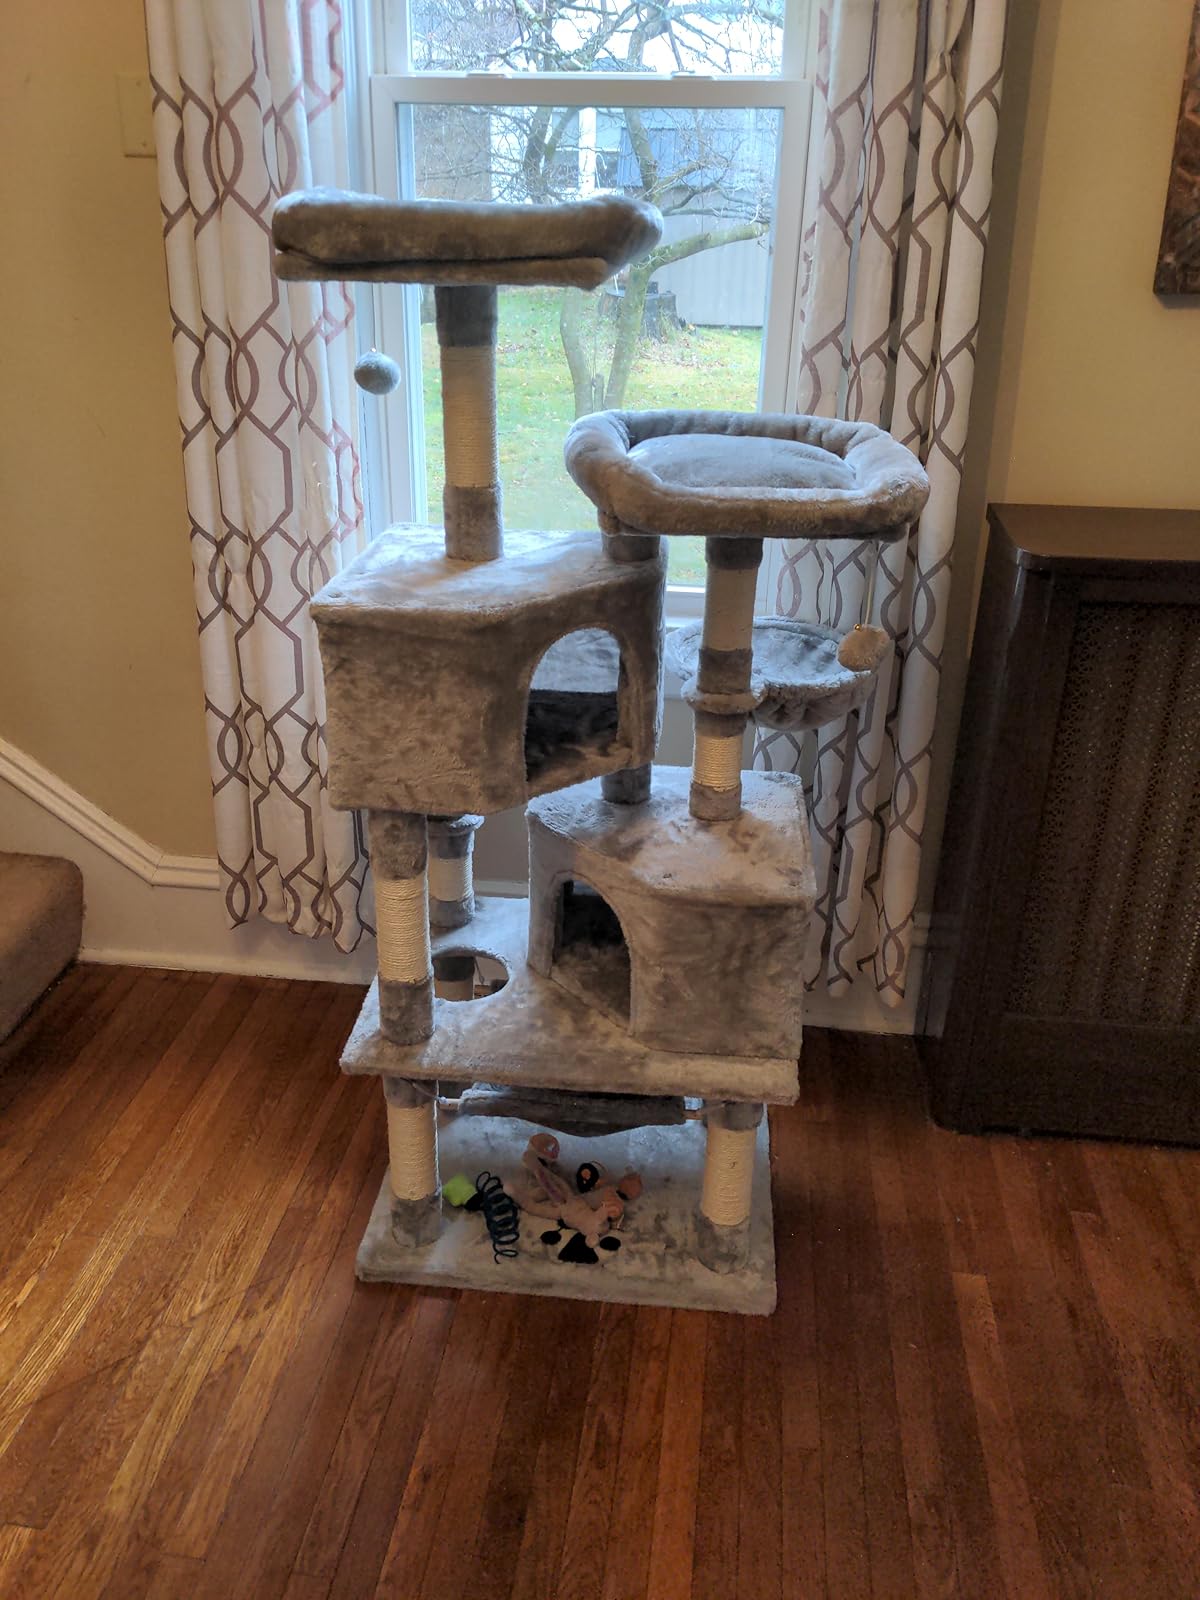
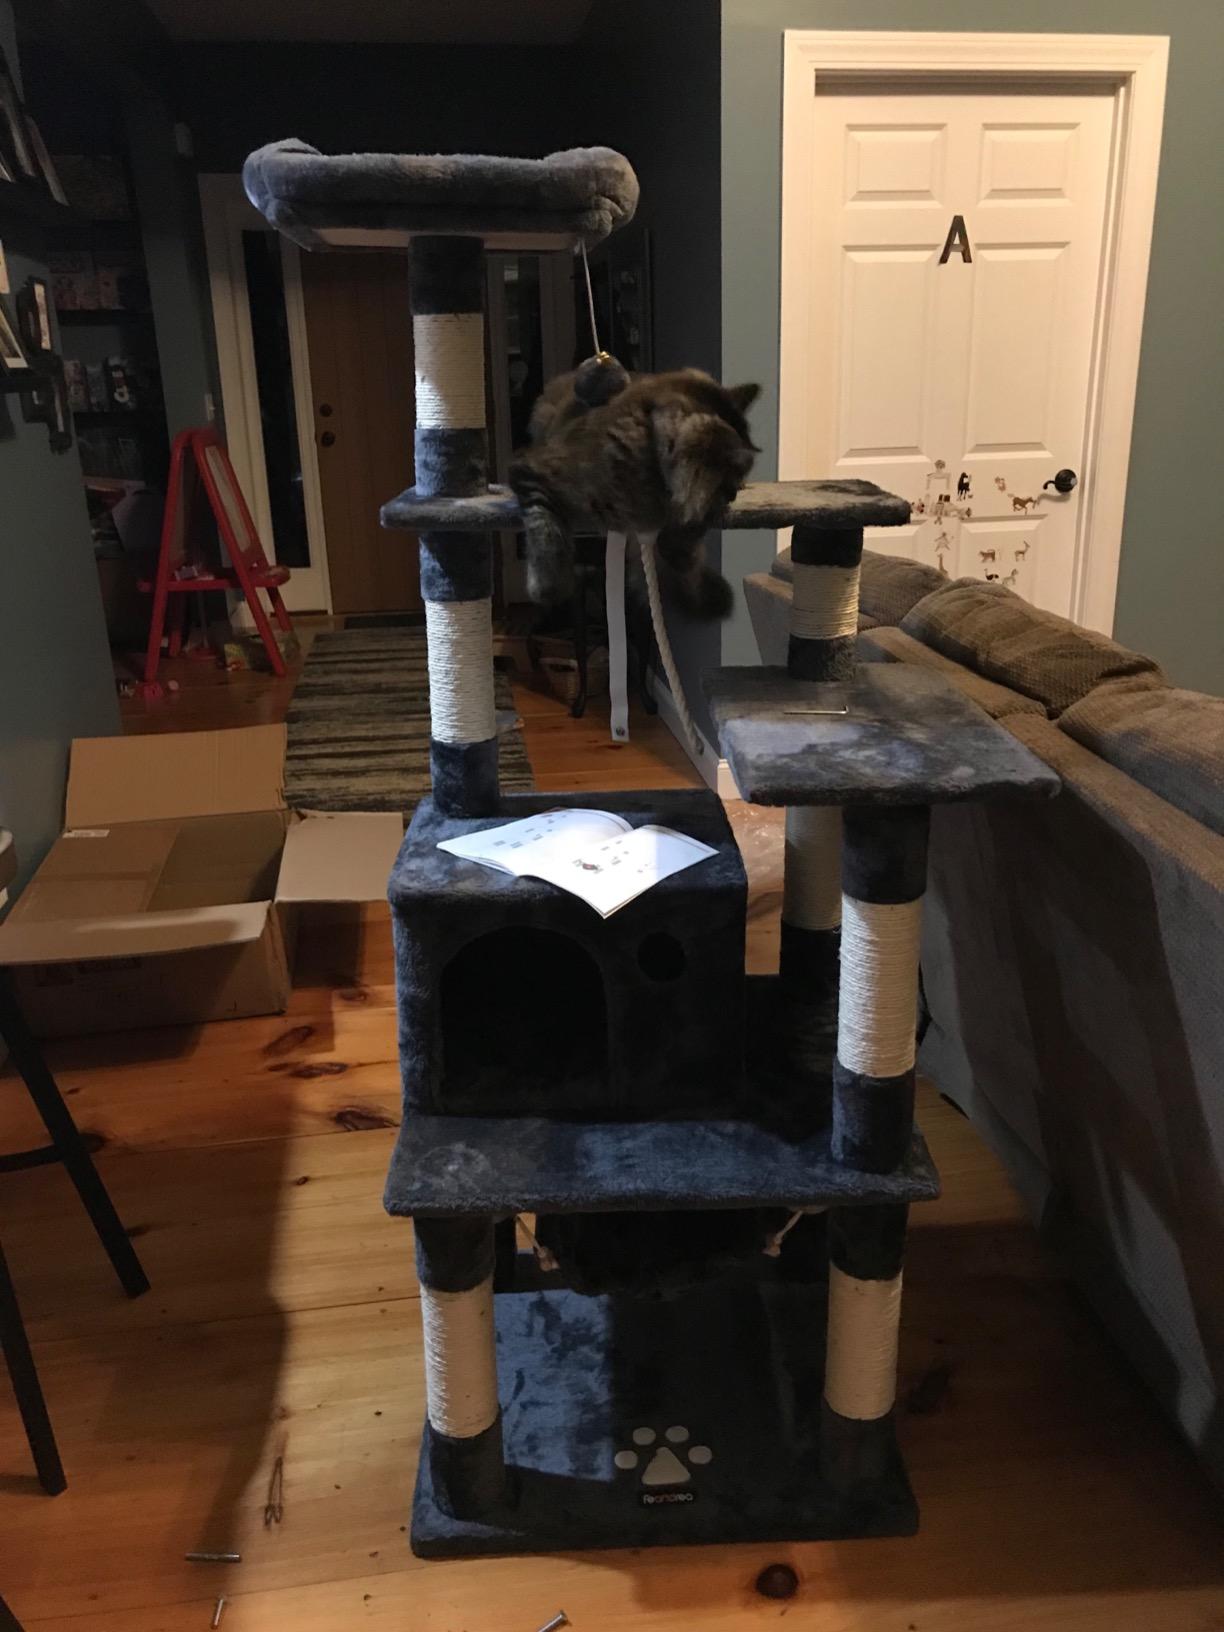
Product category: items_cat tree
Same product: no